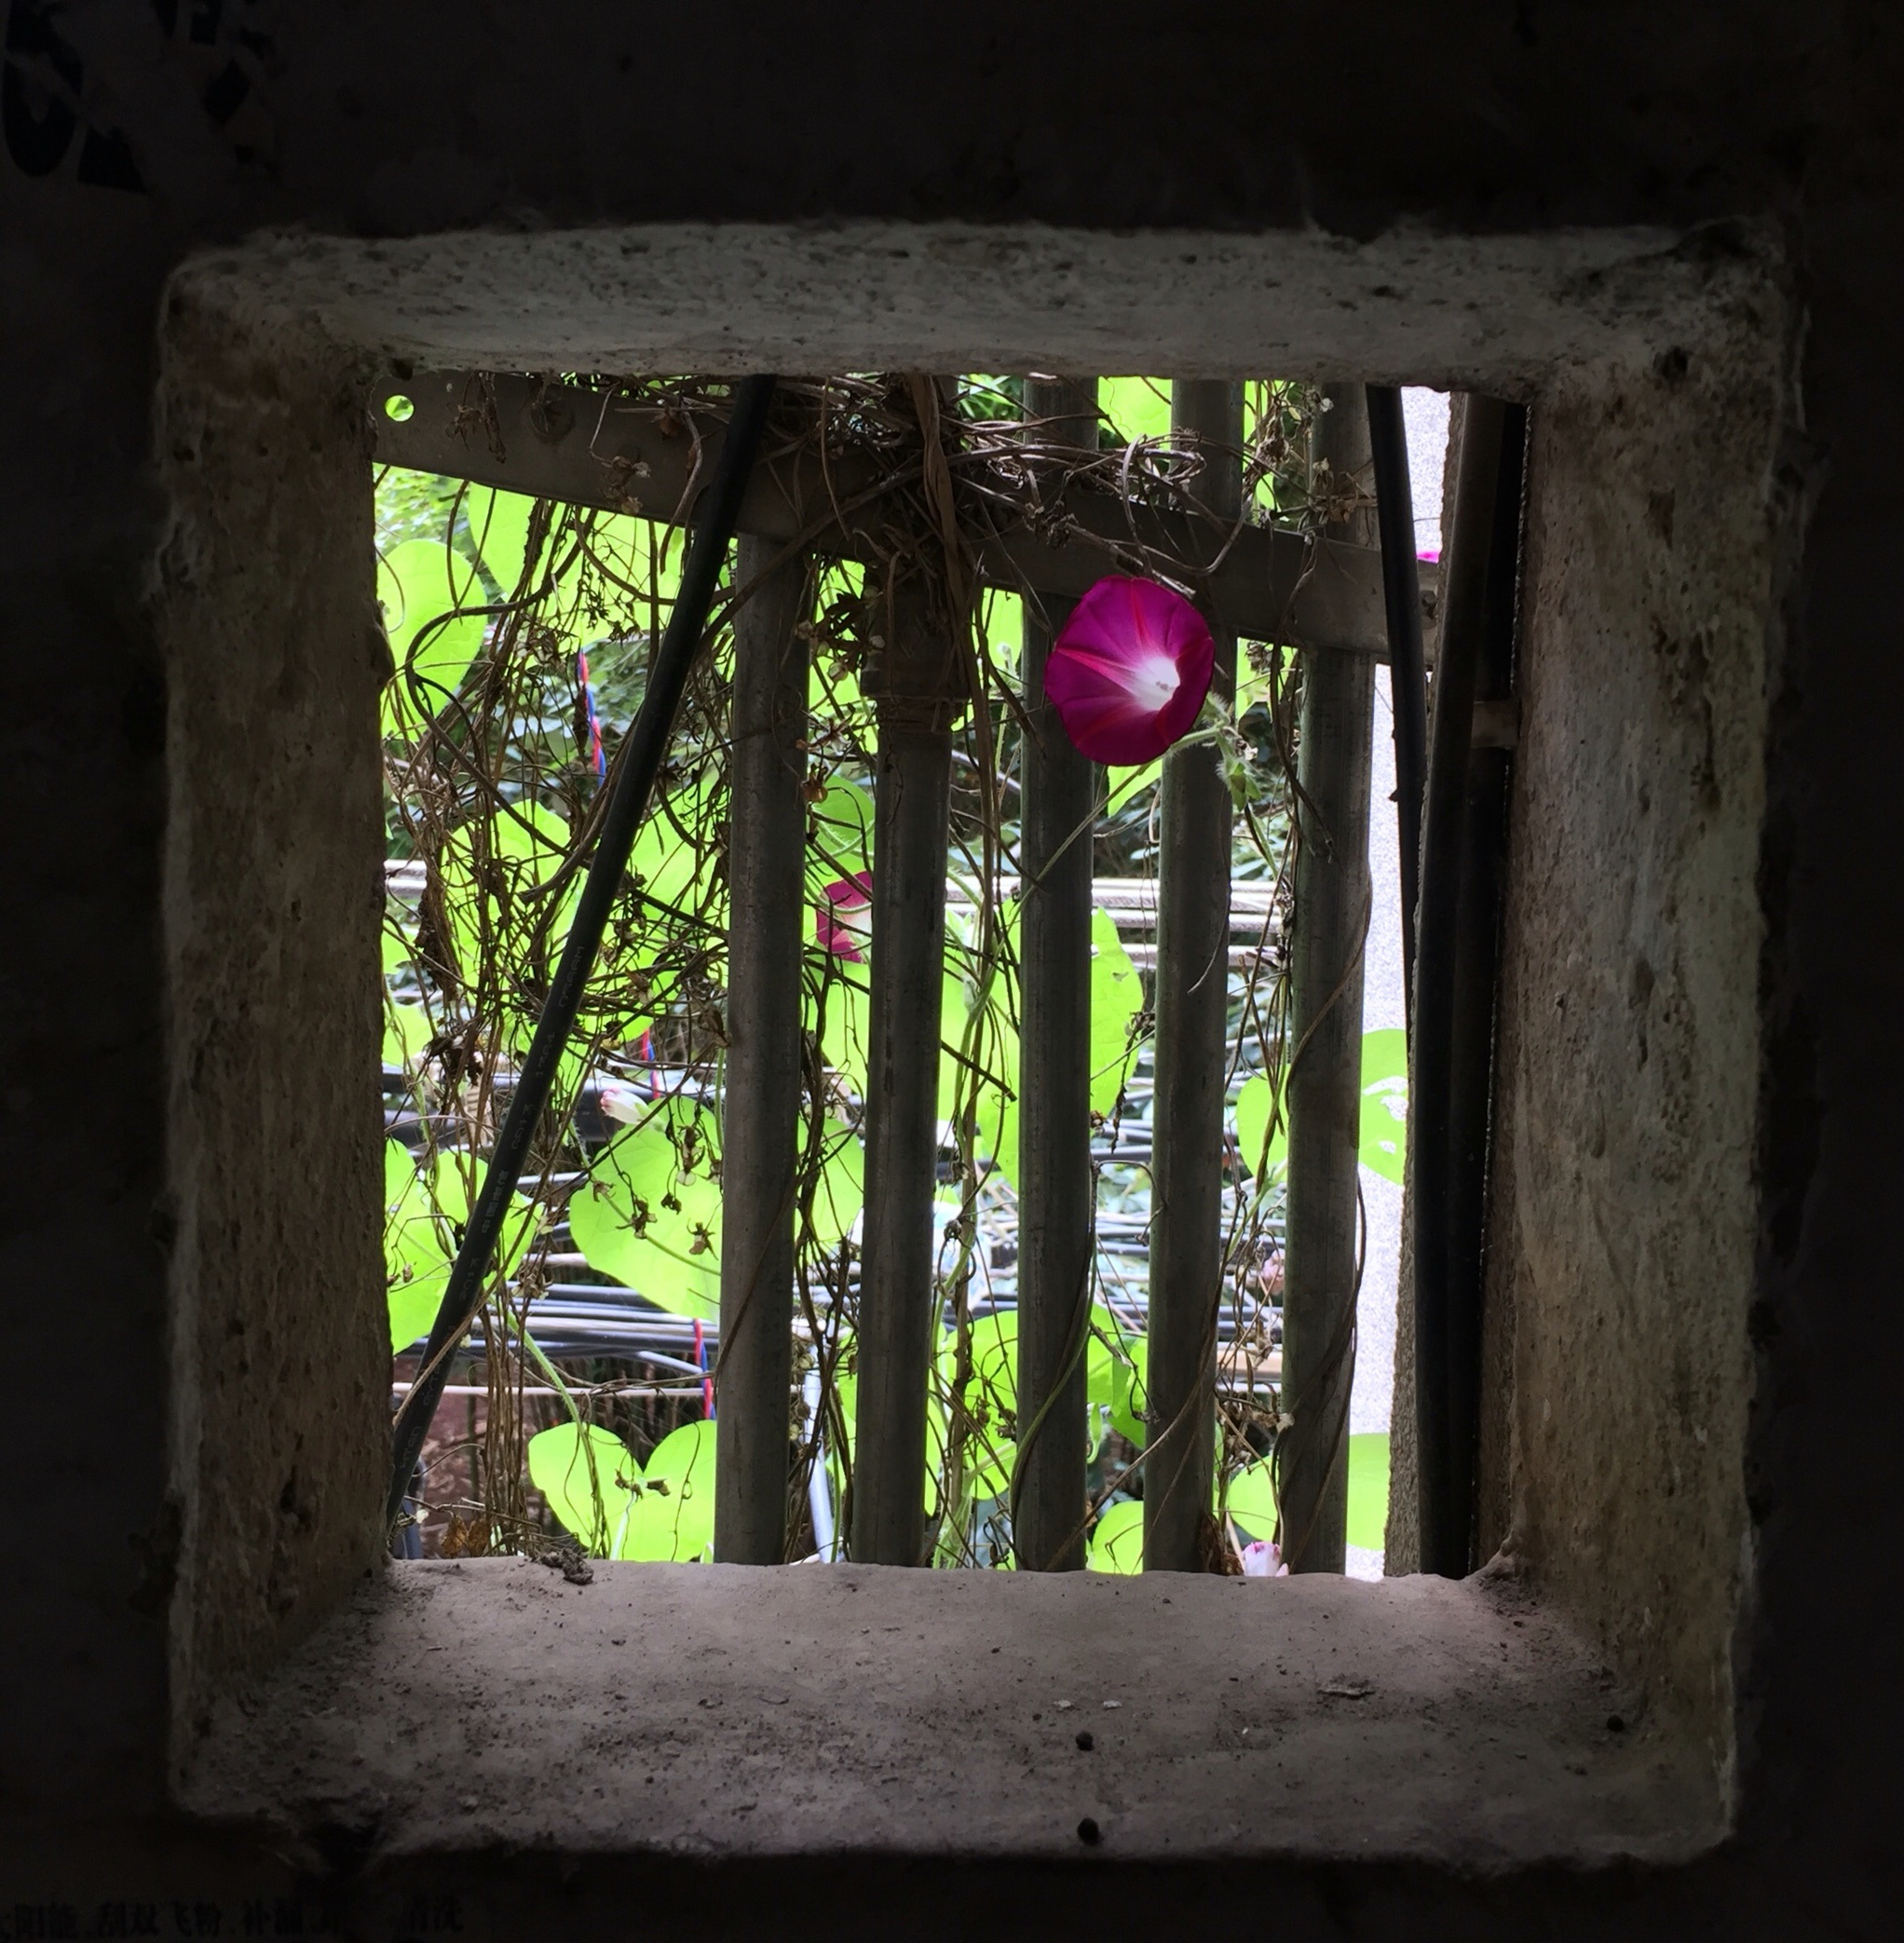
light, wood, flower, window, glass, wall, green, color, lighting, still life, image, shape, green plants